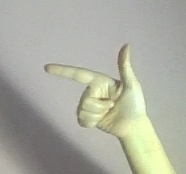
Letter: yaa